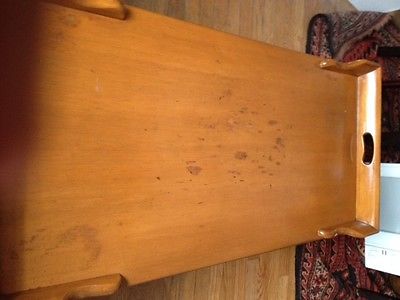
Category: table